The Last Mimzy

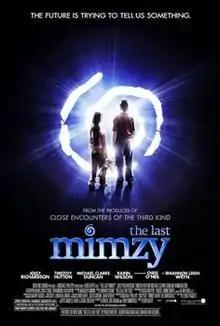
Theatrical release poster

The Last Mimzy is a 2007 American science fiction adventure drama film directed by New Line Cinema founder Robert Shaye. It was loosely based upon the 1943 science fiction short story "Mimsy Were the Borogoves" by Lewis Padgett (a pseudonym of husband-and-wife team Henry Kuttner and C. L. Moore). The film features Timothy Hutton, Joely Richardson, Rainn Wilson, Kathryn Hahn, Michael Clarke Duncan, and introduces Rhiannon Leigh Wryn as seven-year-old Emma Wilder and Chris O’Neil as ten-year-old Noah.